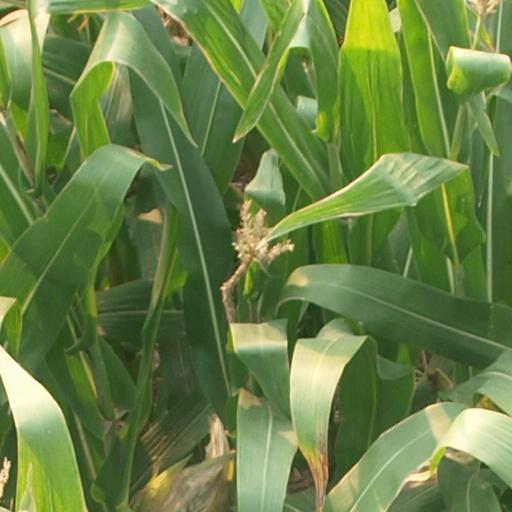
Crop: maize; corn